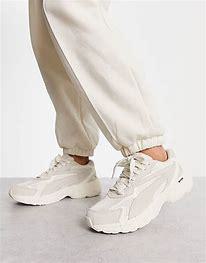
Brand: Puma
Model: Teveris Nitro